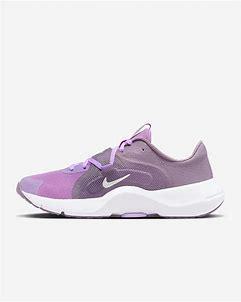
Brand: Nike
Model: In Season Tr 13